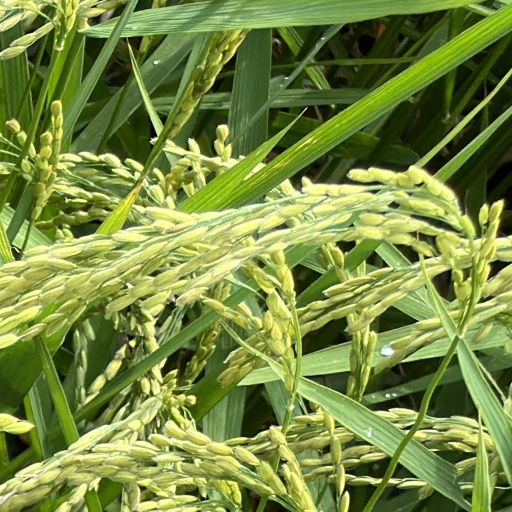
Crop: rice